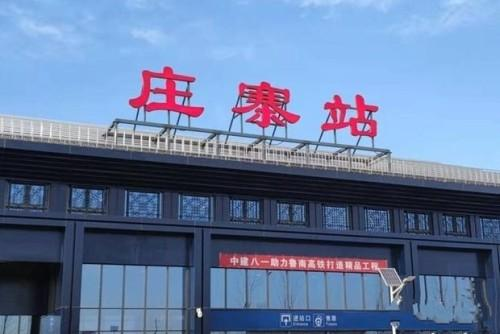
地标名称：庄寨站
所在城市：菏泽市·曹县